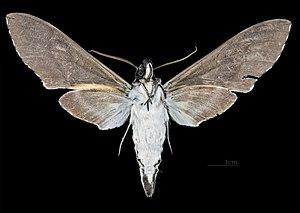
Manduca lefeburii est une espèce de papillons de nuit de la famille des Sphingidae, de la sous-famille des Sphinginae et de la tribu des Sphingini.